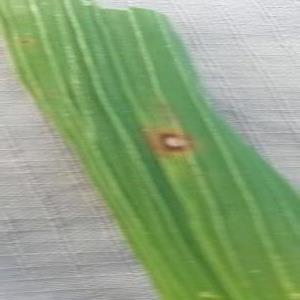
Disease: Brownspot